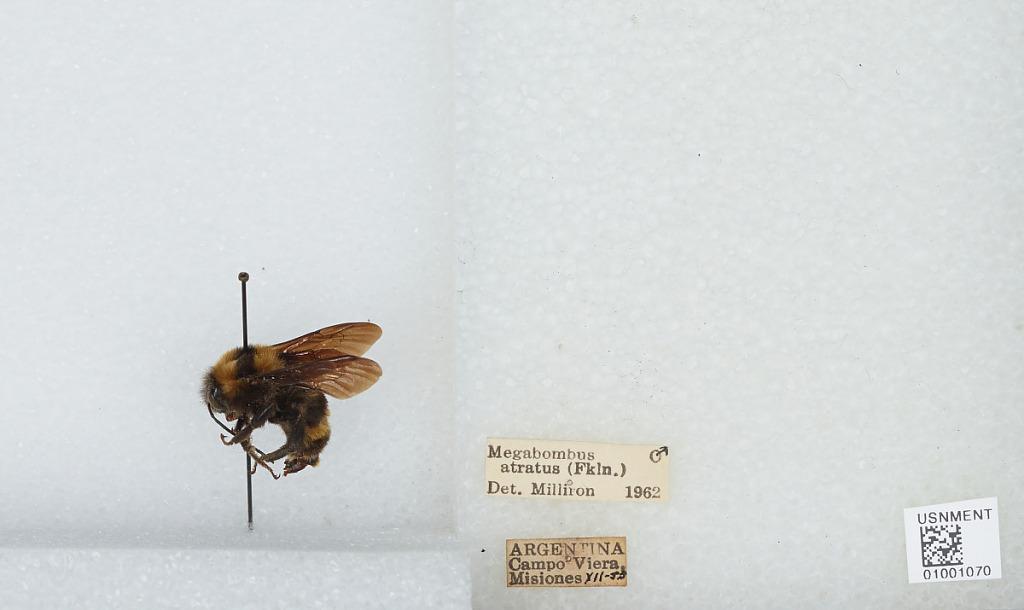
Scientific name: Bombus (Fervidobombus) atratus Franklin
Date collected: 1955-12-1
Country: Argentina
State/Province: Misiones
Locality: Campo Viera
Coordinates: -27.331, -55.0541
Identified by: Milliron